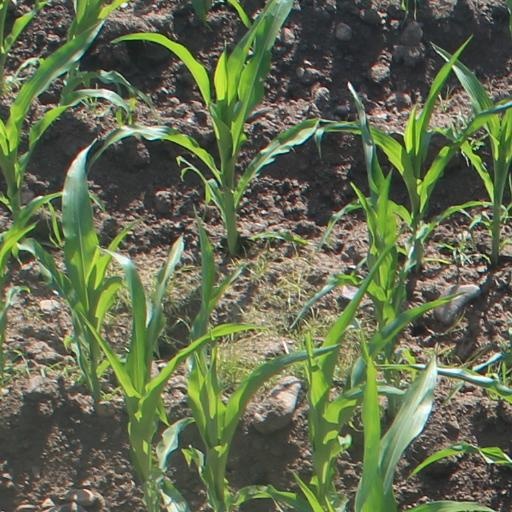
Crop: maize; corn